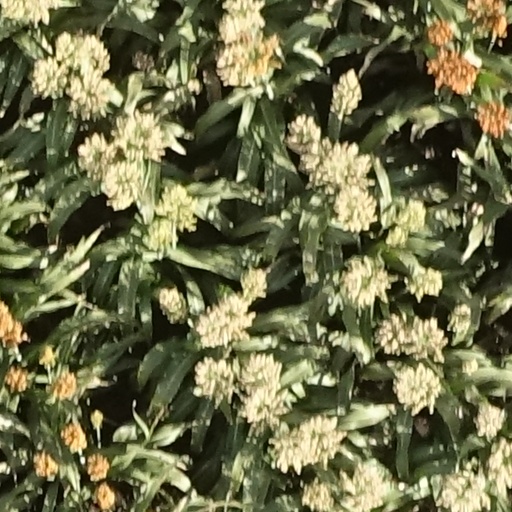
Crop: sorghum